Spindle (textiles)

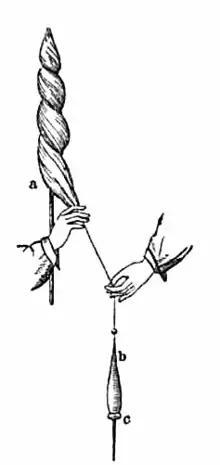
Spinning with a suspended spindle (below) and distaff (above).

A spindle is a straight spike, usually made from wood, used for spinning, twisting fibers such as wool, flax, hemp, and cotton into yarn. It is often weighted at either the bottom, middle, or top, commonly by a disc or spherical object called a whorl; many spindles, however, are weighted simply by thickening their shape towards the bottom, e.g. Orenburg and French spindles. The spindle may also have a hook, groove, or notch at the top to guide the yarn. Spindles come in many different sizes and weights depending on the thickness of the yarn one desires to spin.